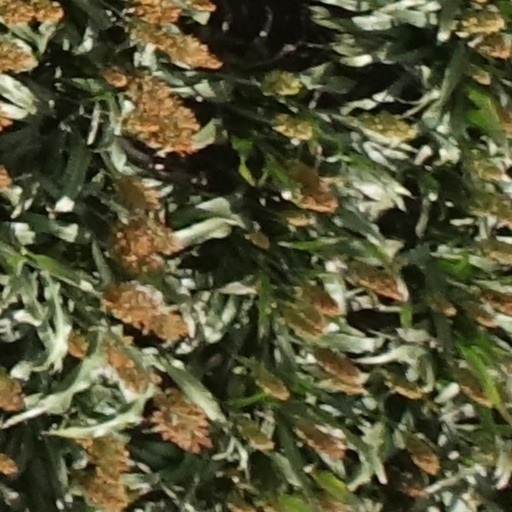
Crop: sorghum